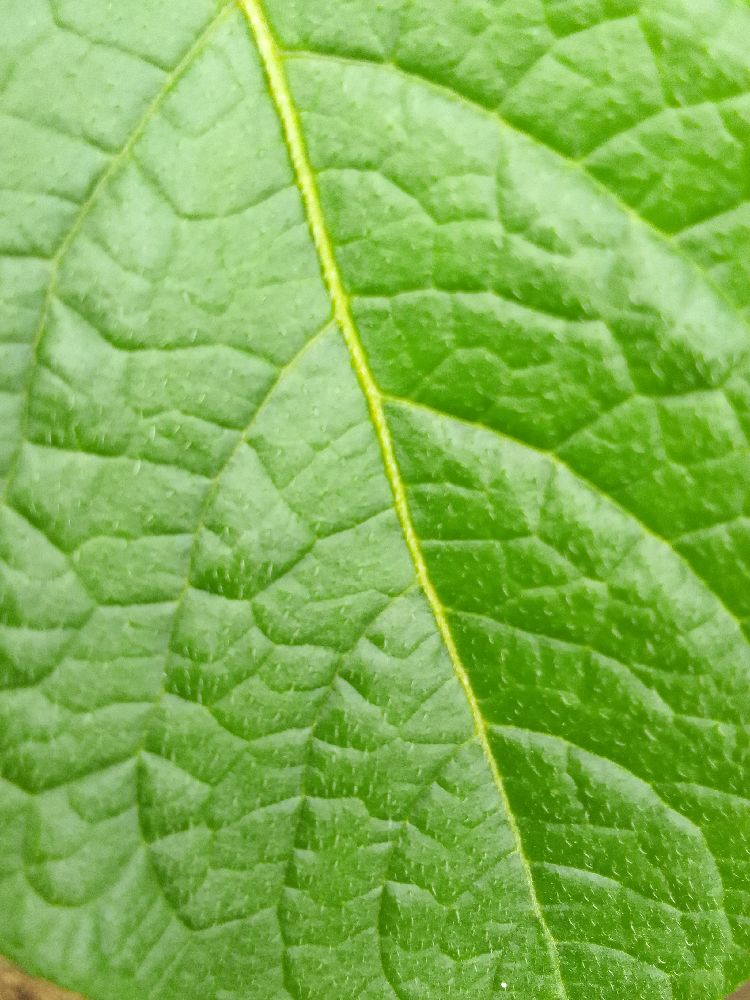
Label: Healthy